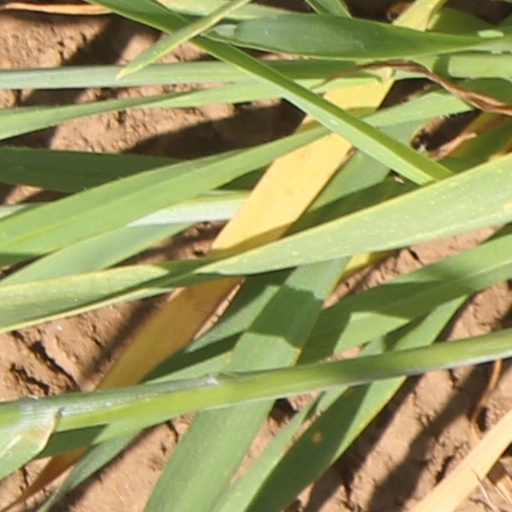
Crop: wheat